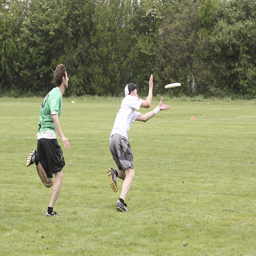
Two young men playing a game involving a disc on grass.
TWO MEN CHASING A FRISBEE IN A FIELD
A young man is about to catch a Frisbee with a friend running behind him.
Two men playing frisbee in a large field
Two boys running on grass catching a frisbee.